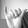
ASL letter: Y